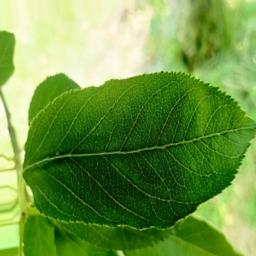
Label: Healthy